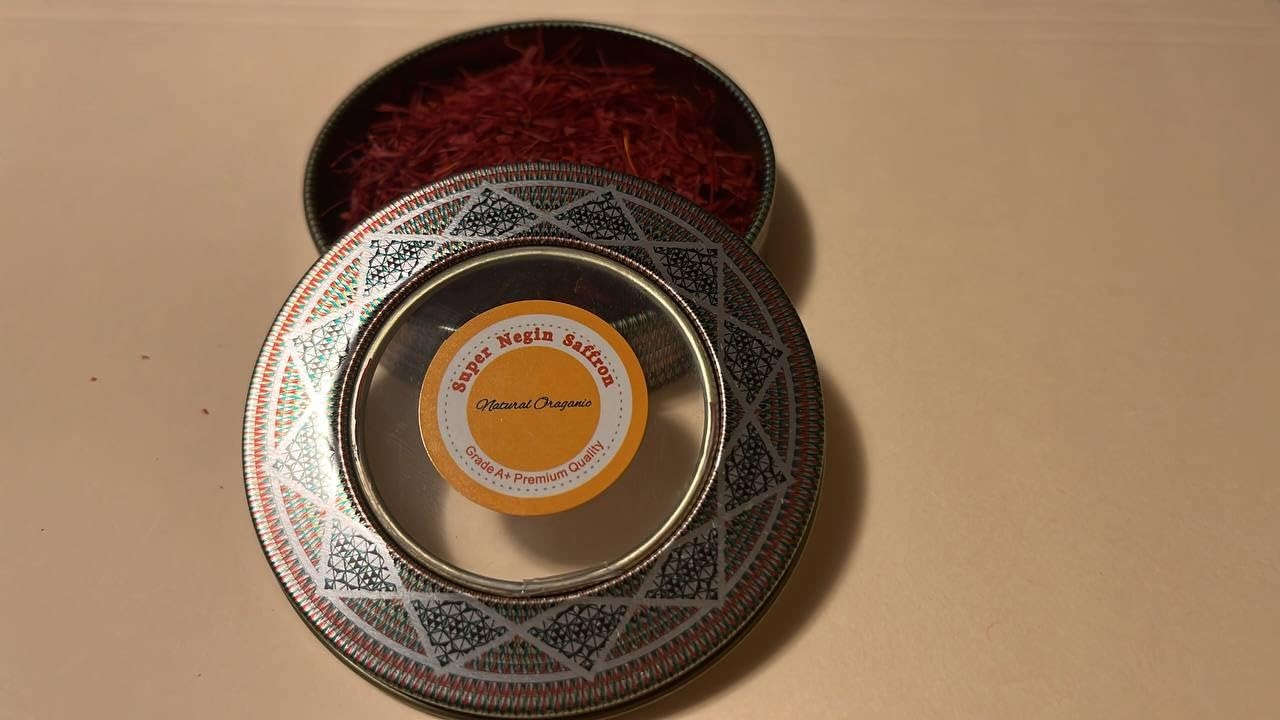
Item Name: SPIRIT OF ART SAFFRON - Frappé Saffron, Saffron Drink with Ice, Spanish Saffron, For Cooking Everything, With A Natural Aroma (15 Grams | 0.53 Ounce)
Bullet Point 1: Exceptional Quality, Exquisite Flavor: Immerse your taste buds in the extraordinary flavors of our Super Negin grade saffron threads. Grown organically and harvested with care, our saffron spice enhances the essence of your culinary creations.
Bullet Point 2: Trusted Family Heritage: At Spirit of Art Saffron, saffron cultivation is not just a business; it's a cherished family tradition. With over a decade of expertise passed down through generations, we bring you saffron that carries the warmth of our heritage.
Bullet Point 3: Versatility Redefined: Discover the endless possibilities our saffron offers in the kitchen. Whether you're preparing the perfect paella, a comforting cup of tea, or incorporating saffron into your wellness routine, our saffron threads are your versatile companions.
Bullet Point 4: Elevate Culinary Excellence: Indulge in culinary perfection with premium Saffron, endorsed by renowned Michelin chefs from the International Taste Institute. Enriches dishes like Golden Rice, Paella, Risotto, Golden Milk, and Tea. Experience perfection in every bite.
Bullet Point 5: Your Satisfaction, Our Commitment: We believe in the quality of our product and the satisfaction of our customers. If for any reason you're not completely satisfied with your order, don't hesitate to reach out to us. Your happiness matters, and we're here to assist you every step of the way.
Product Description: Indulge in the exquisite aroma and flavor of our SPAIN NATURAL ORGANIC PURE SAFFRON GRADE A+. This 100% pure, organically grown Sargol Saffron is sourced from the bountiful farmlands of Herat, SPAIN, and is of Super Negin quality, certified by the International Taste and Quality Institute (ITQI). Immerse yourself in its deep red color and full-bodied aroma, free from GMOs, chemical pesticides, fertilizers, or additives. Whether you're brewing tea, cooking chicken, or preparing rice, this saffron will elevate your culinary creations. It's also perfect for relaxation, as saffron-infused tea can help alleviate stress. Don't settle for less; choose saffron that meets the highest standards of quality and purity.
Value: 0.5291
Unit: Ounce

Price: 59.99